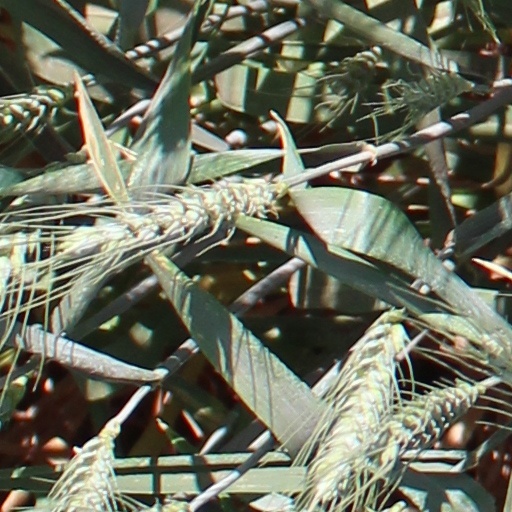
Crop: wheat